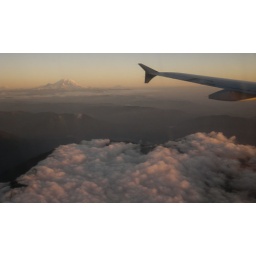
Bored on the plane flying over Washington state